Canon Slade School

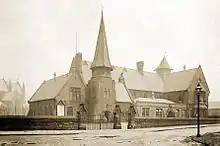
Bolton Church Institute, St Peter's Church in the background

The school was founded in 1855 by Canon James Slade as Bolton Church Institute, aimed at educating the poorer children of Bolton. The Church Institute was on Institute Street. Offices and the Society of Friends Meeting House occupy the original site next to St Peter's Church. The school moved to its current site on Bradshaw Brow in 1956. The school holds its annual Founder's Day service at St Peter's.